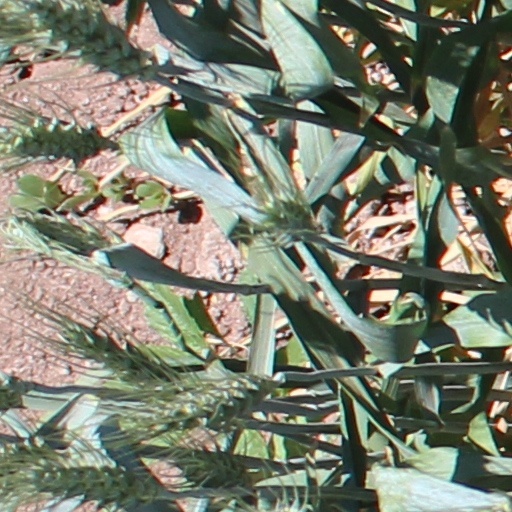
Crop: wheat